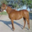
Label: horse